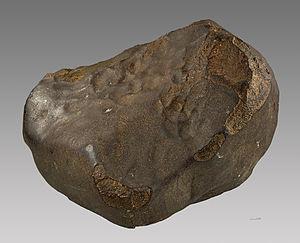
Saint-Sauveur est une commune française située dans le département de la Haute-Garonne en région Occitanie.
Chondrite est un terme utilisé en planétologie pour désigner un certain type de météorites pierreuses. Cette catégorie renferme les météorites les plus primitives et est elle-même divisée en plusieurs sous-groupes de météorites : notamment les chondrites ordinaires, les chondrites carbonées et les chondrites à enstatite.